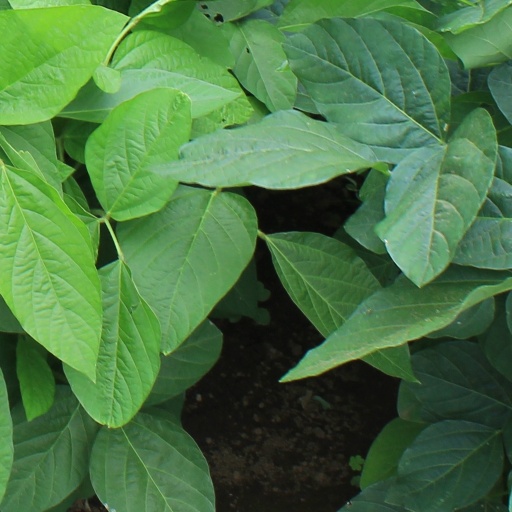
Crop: soybean